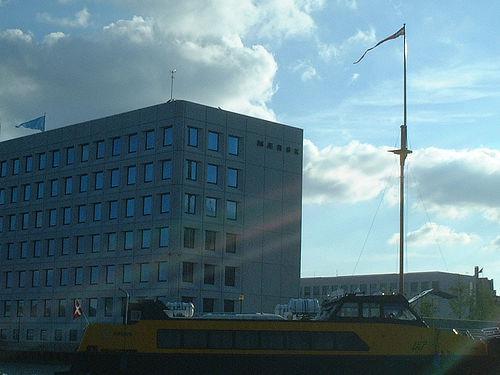
Weather: cloudy or overcast